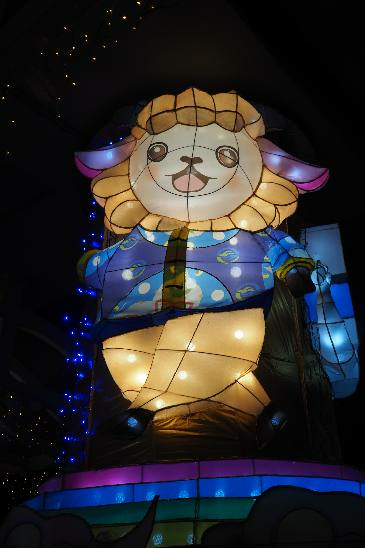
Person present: No